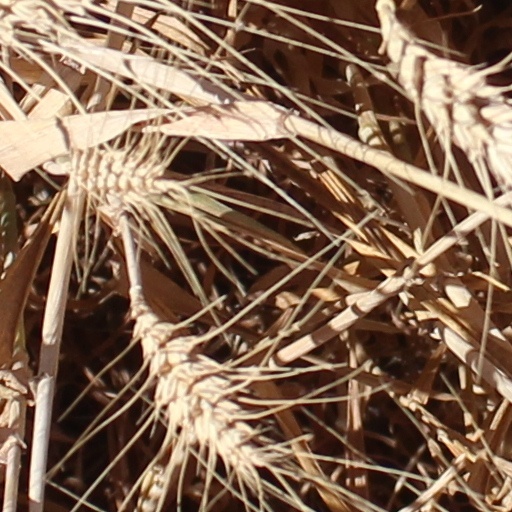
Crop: wheat